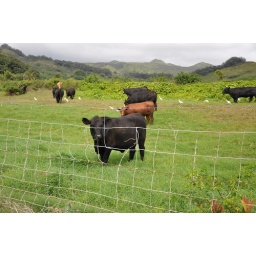
cows in pasture with Egrets